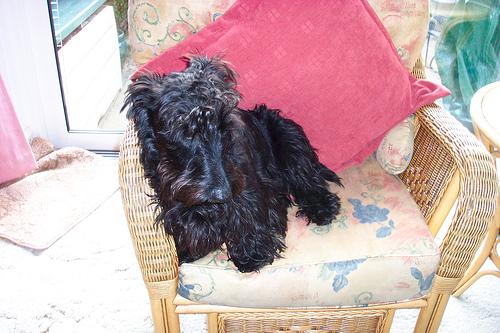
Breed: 206-n000037-Scotch_terrier